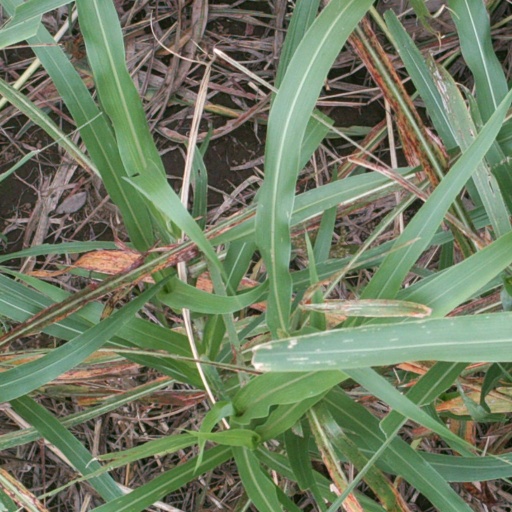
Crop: sorghum